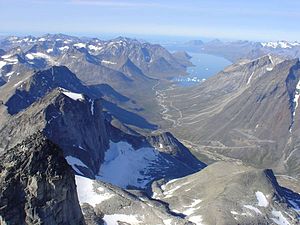
Grønlands geologi / Råstoffer / Miner i drift / Guldminen ved Nalunaq
Kig mod sydvest ned gennem Kirkespirdalen, med indgangene til Nalunaq-minen til højre, hvor serpentinervejene slutter.
Grønland er verdens største ø, og øen er for 80 procents vedkommende dækket af indlandsis. De ca. 410.000 km² isfrit land, svarende til Sveriges landareal, ligger som en op til 250 km bred bræmme langs kysten, og det er altovervejende herfra man kender til Grønlands geologi.